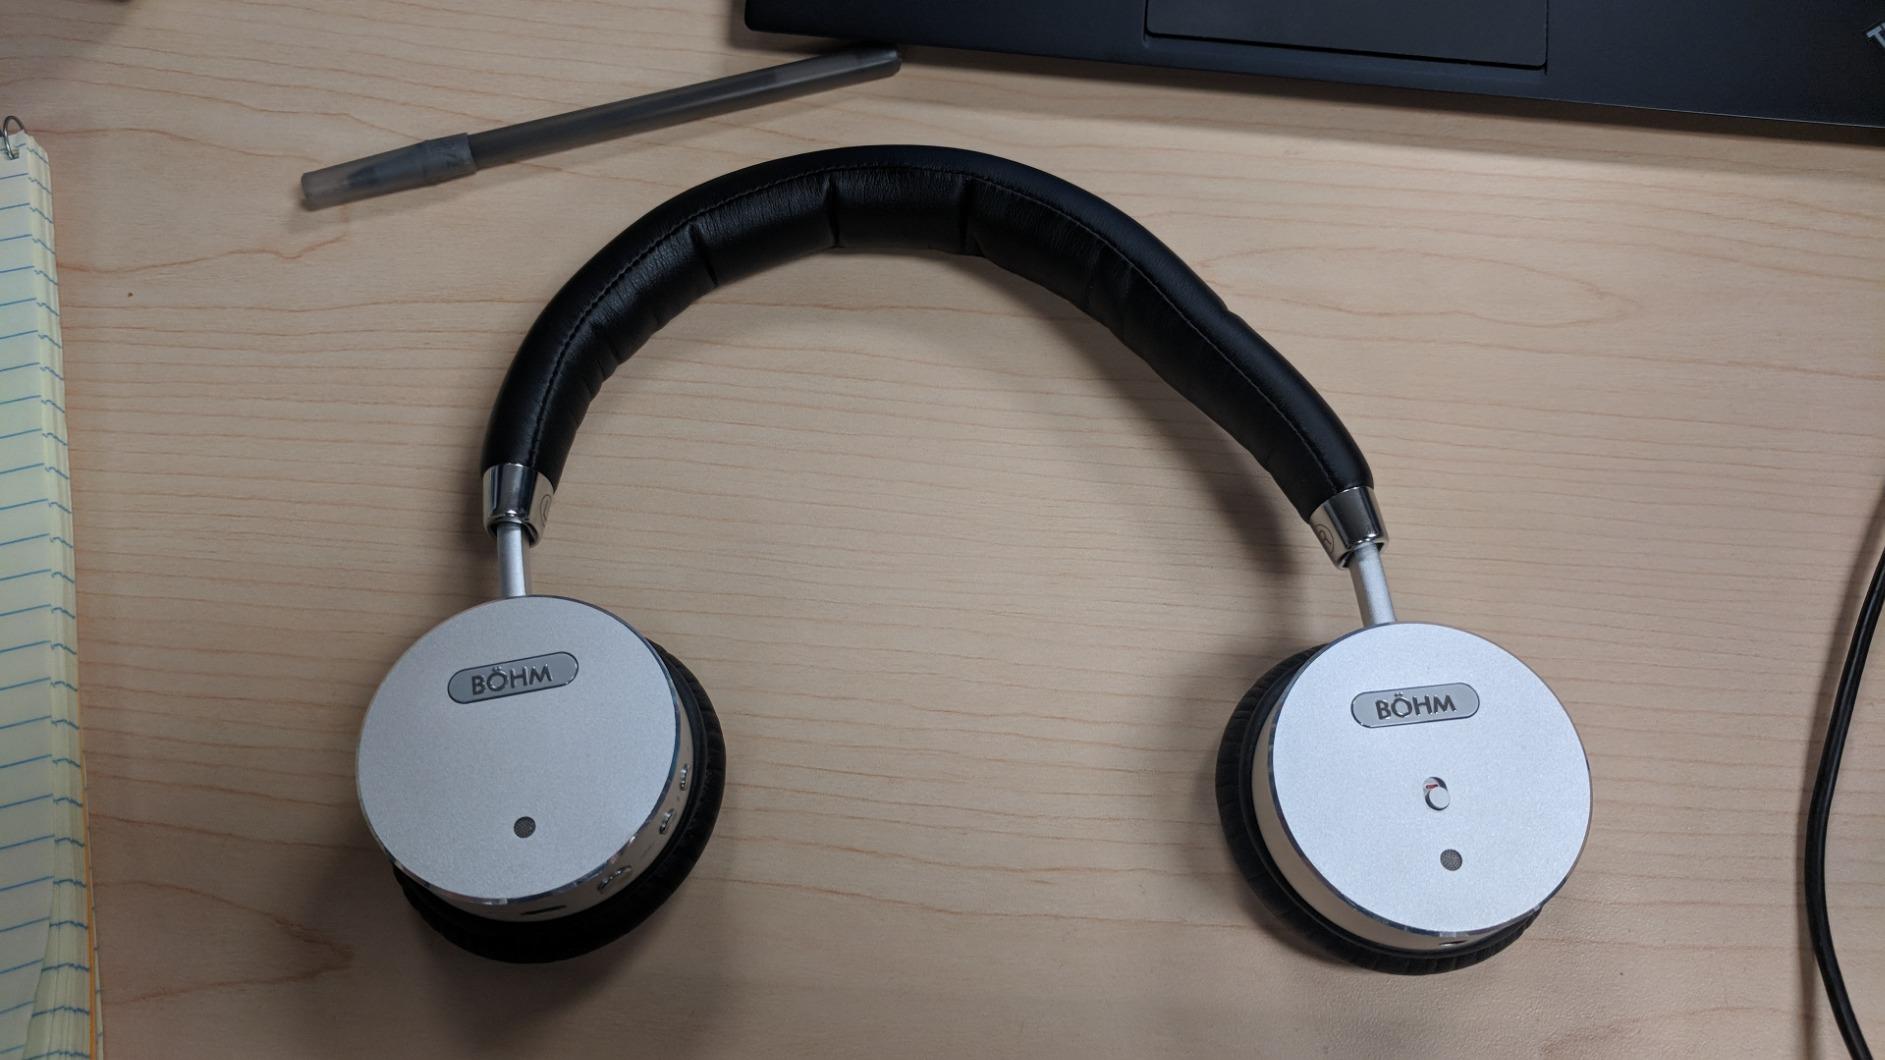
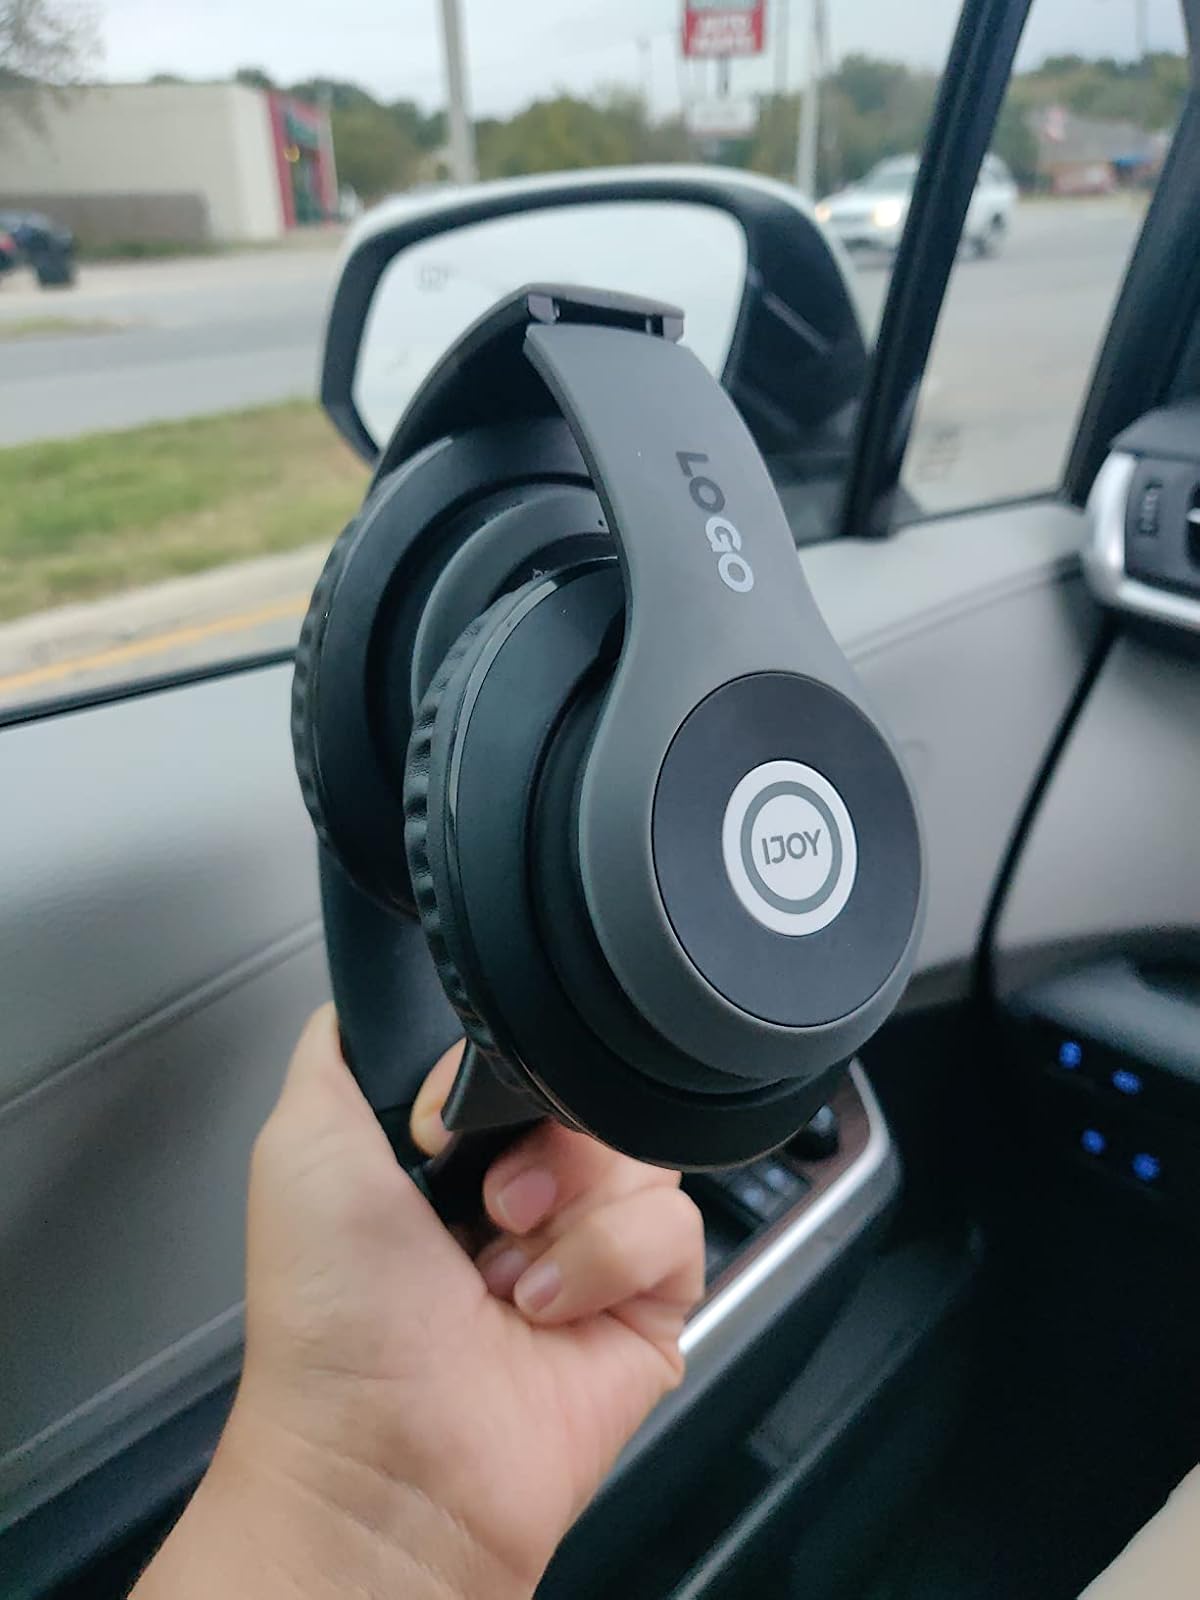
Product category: headphones
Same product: no